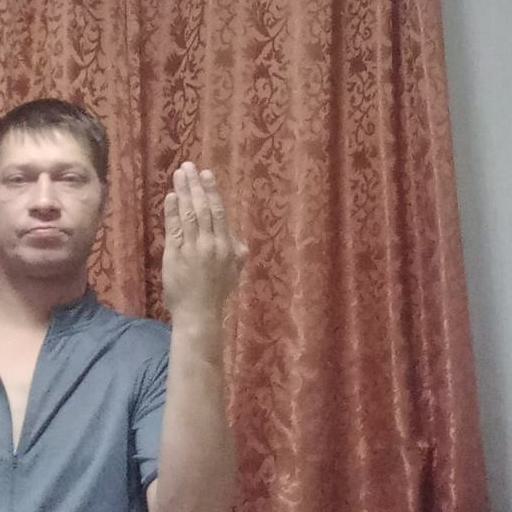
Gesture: stop_inverted